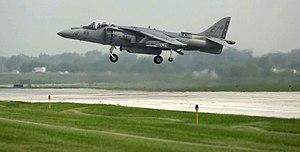
La poussée vectorielle est une technologie utilisée en aéronautique. Elle consiste à orienter le jet du réacteur et améliore considérablement la manœuvrabilité d'un avion à réaction indépendamment de sa vitesse. Elle a été mise au point dans les années 1950.